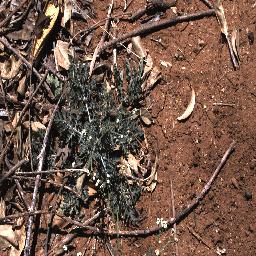
Label: parthenium